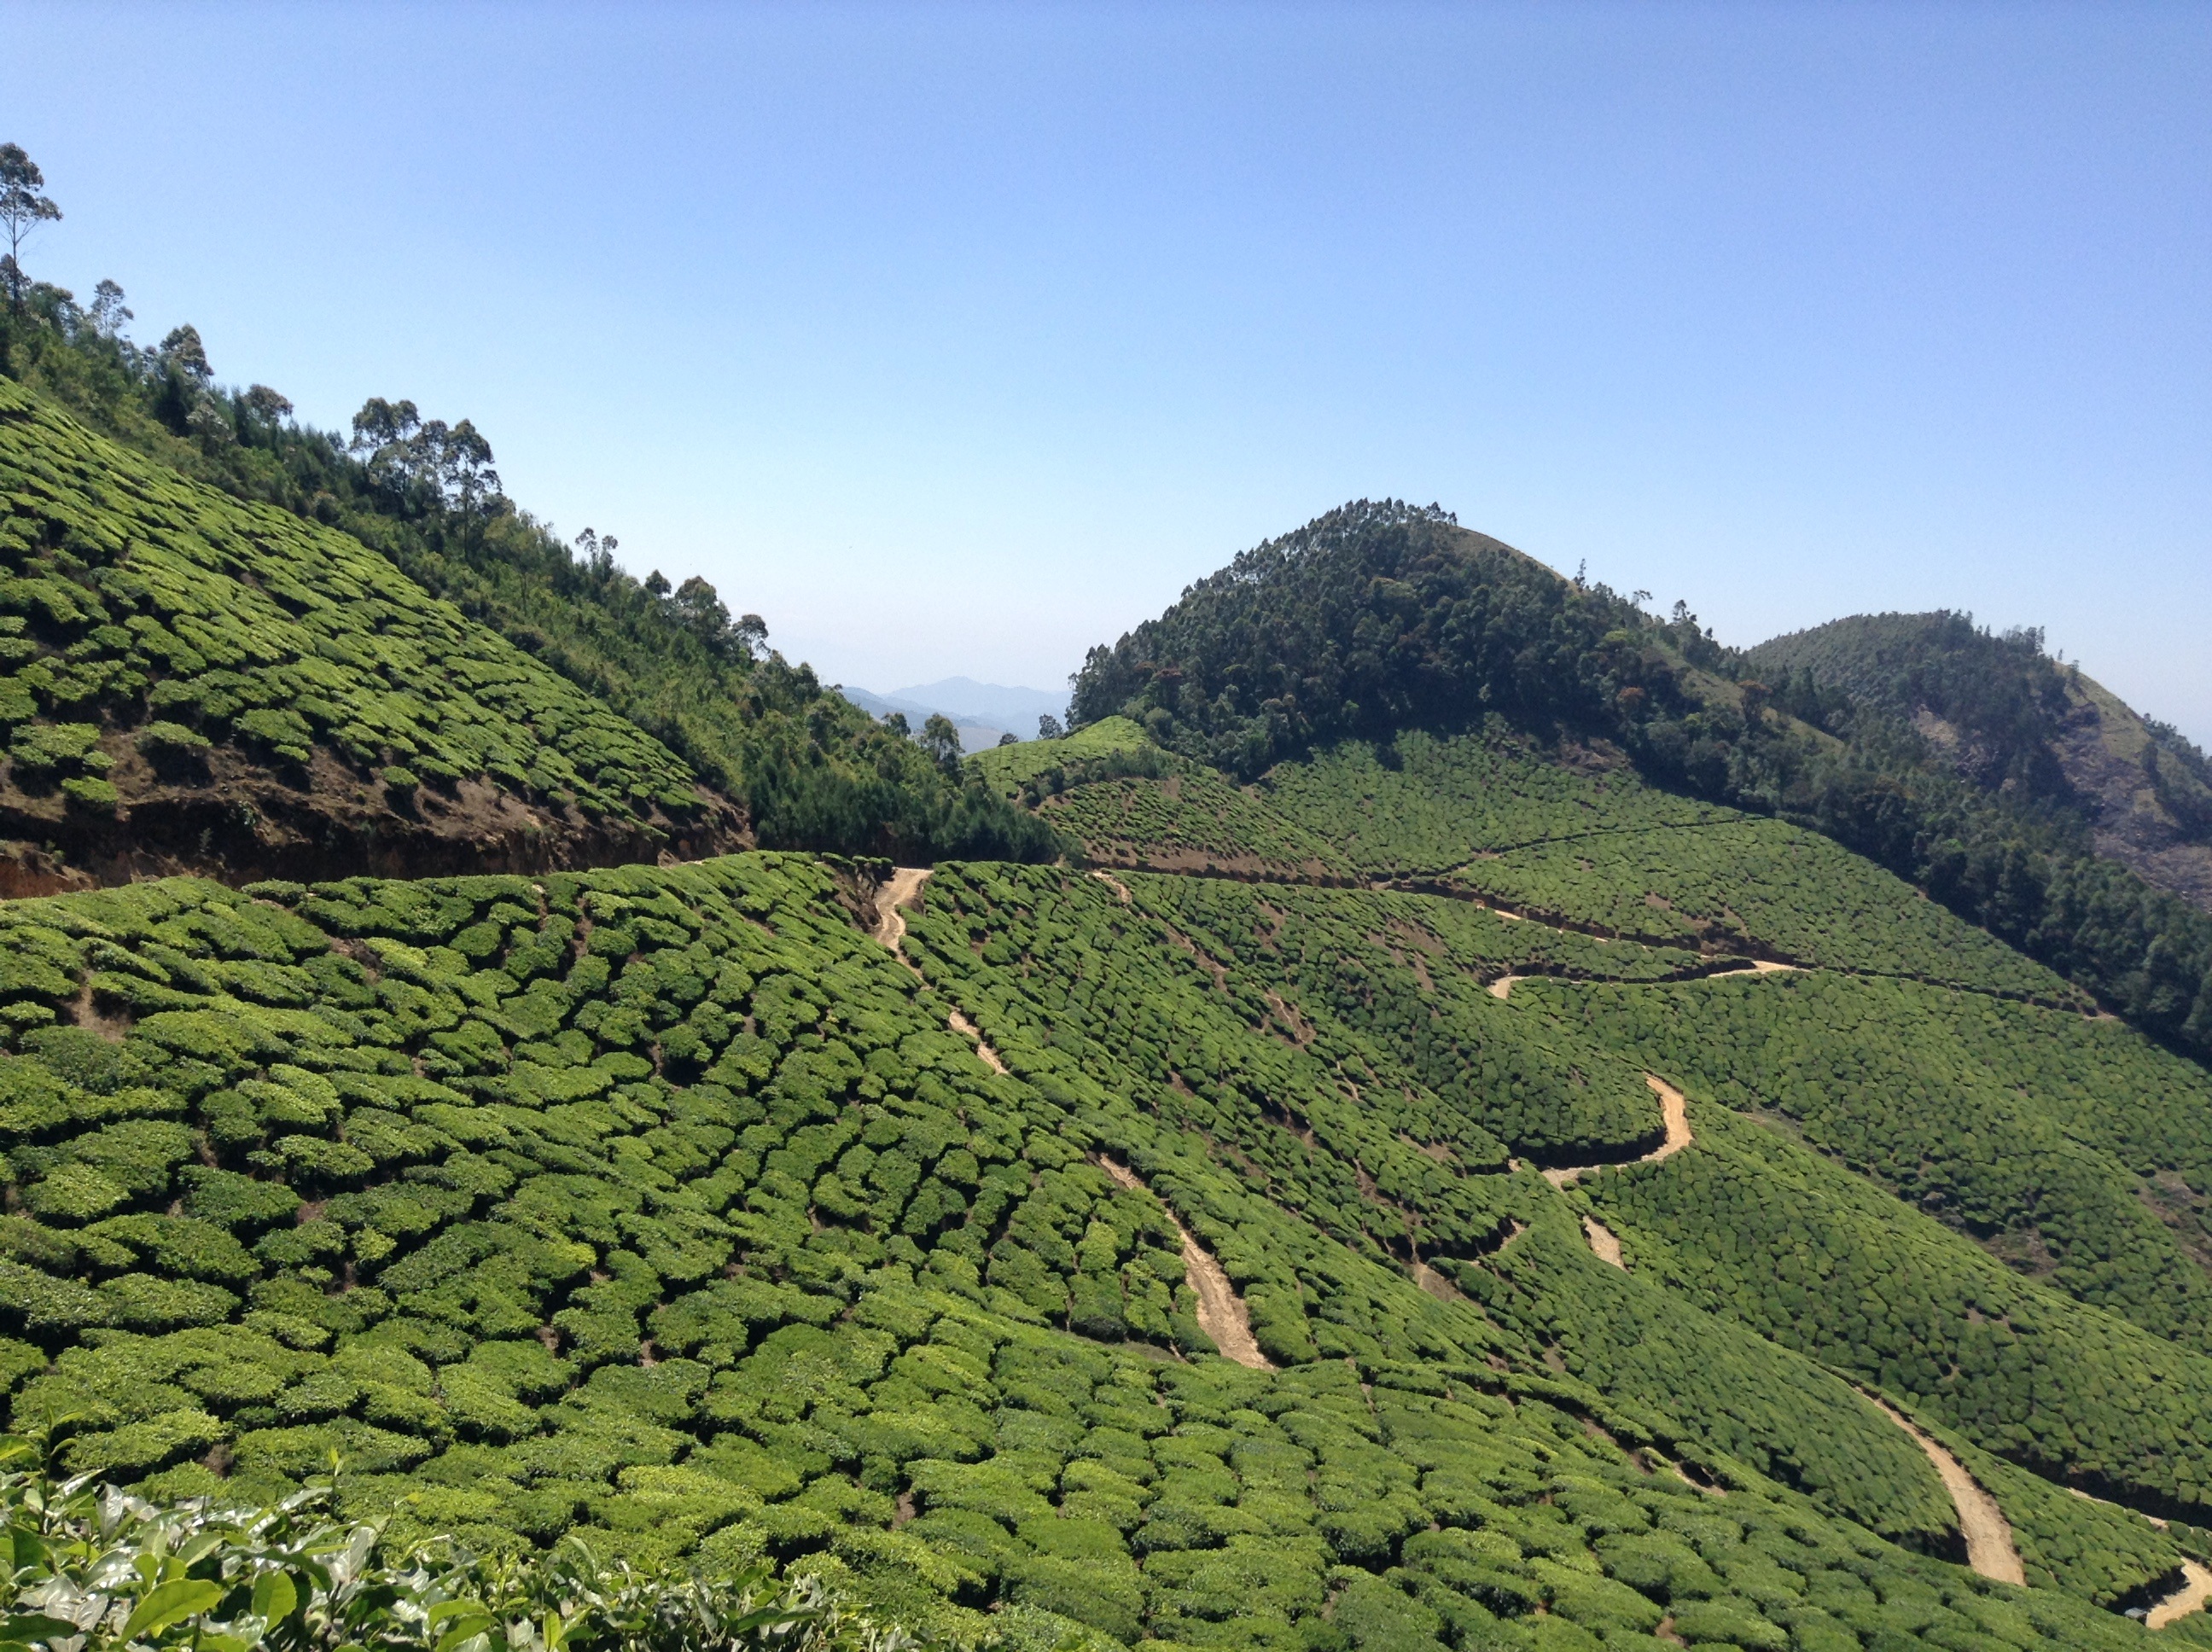
landscape, nature, mountain, field, tea, hill, flower, valley, rural, green, soil, agriculture, terrace, plantation, plateau, rural area, hill station, mountainous landforms